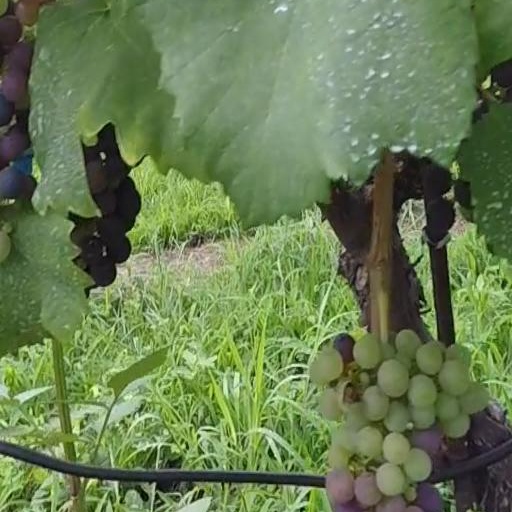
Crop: grape